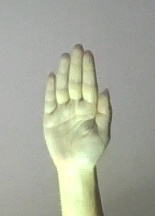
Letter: seen